Maxime Weygand

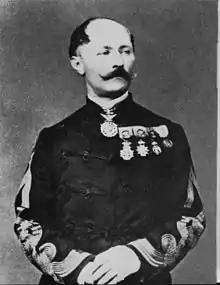
Alfred Van der Smissen (1823–1895)

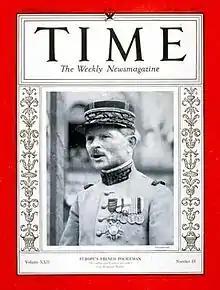
Weygand on "Time" magazine in 1933

Weygand was born on 21 January 1867 at 39 Boulevard de Waterloo in Brussels of unknown parents. The biographer Bernard Destremau gave five possible sets of parents: Leopold II with either the wife of the Austrian diplomat Count Zichy or an anonymous Mexican woman (dismissed as doubtful); Charlotte, wife of then-Archduke Maximilian of Austria, and the Belgian officer Alfred van der Smissen (dismissed as impossible); a tutor named David Cohen and a French woman named Thérèse Denimal ("lacks credibility"); Charlotte and a Mexican Colonel Lopez ("difficult to hide"); and, according to Antony Clayton most likely, Maximilian of Austria and a Mexican dancer called Lupe. The various theories of Mexican extraction, however, require some kind of record forgery; regardless, Weygand's short stature and appearance may suggest a partially-European antecedence with a connection to the Austrian court suggested by the funds provided for his education in youth. In 2003, the French journalist Dominique Paoli claimed to have found evidence that Weygand's father was indeed van der Smissen, but the mother was Mélanie Zichy-Metternich, lady-in-waiting to Charlotte (and daughter of Prince Klemens von Metternich, Austrian Chancellor). Paoli further claimed that Weygand had been born in mid-1865, not January 1867 as is generally claimed.